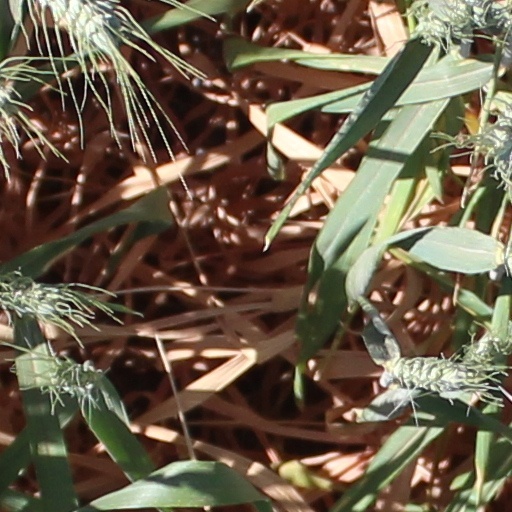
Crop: wheat